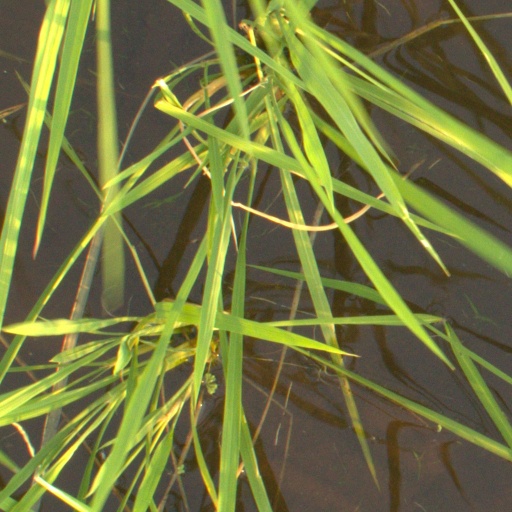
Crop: rice